Vincent P. Martin

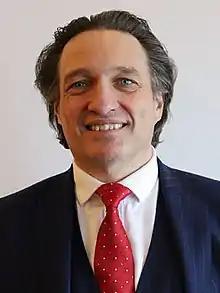
Martin in 2020

Vincent Peter Martin (born 1968) is an Irish Green Party politician who served as a Senator from June 2020 to January 2025, after being nominated by the Taoiseach.